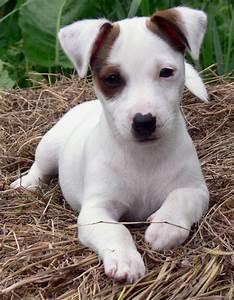
dog